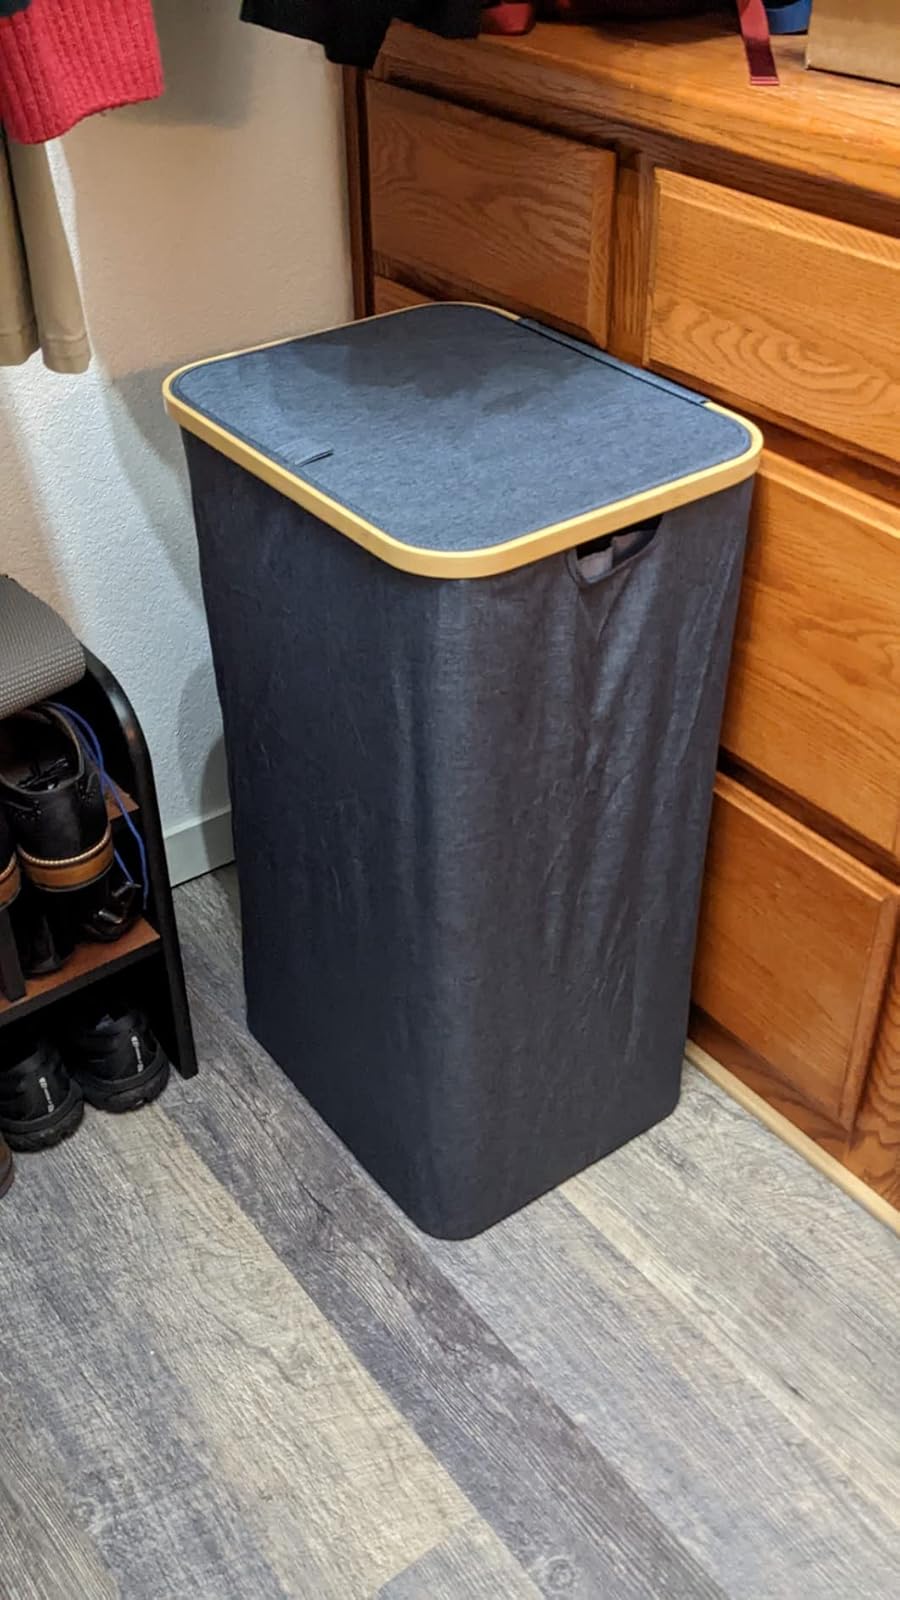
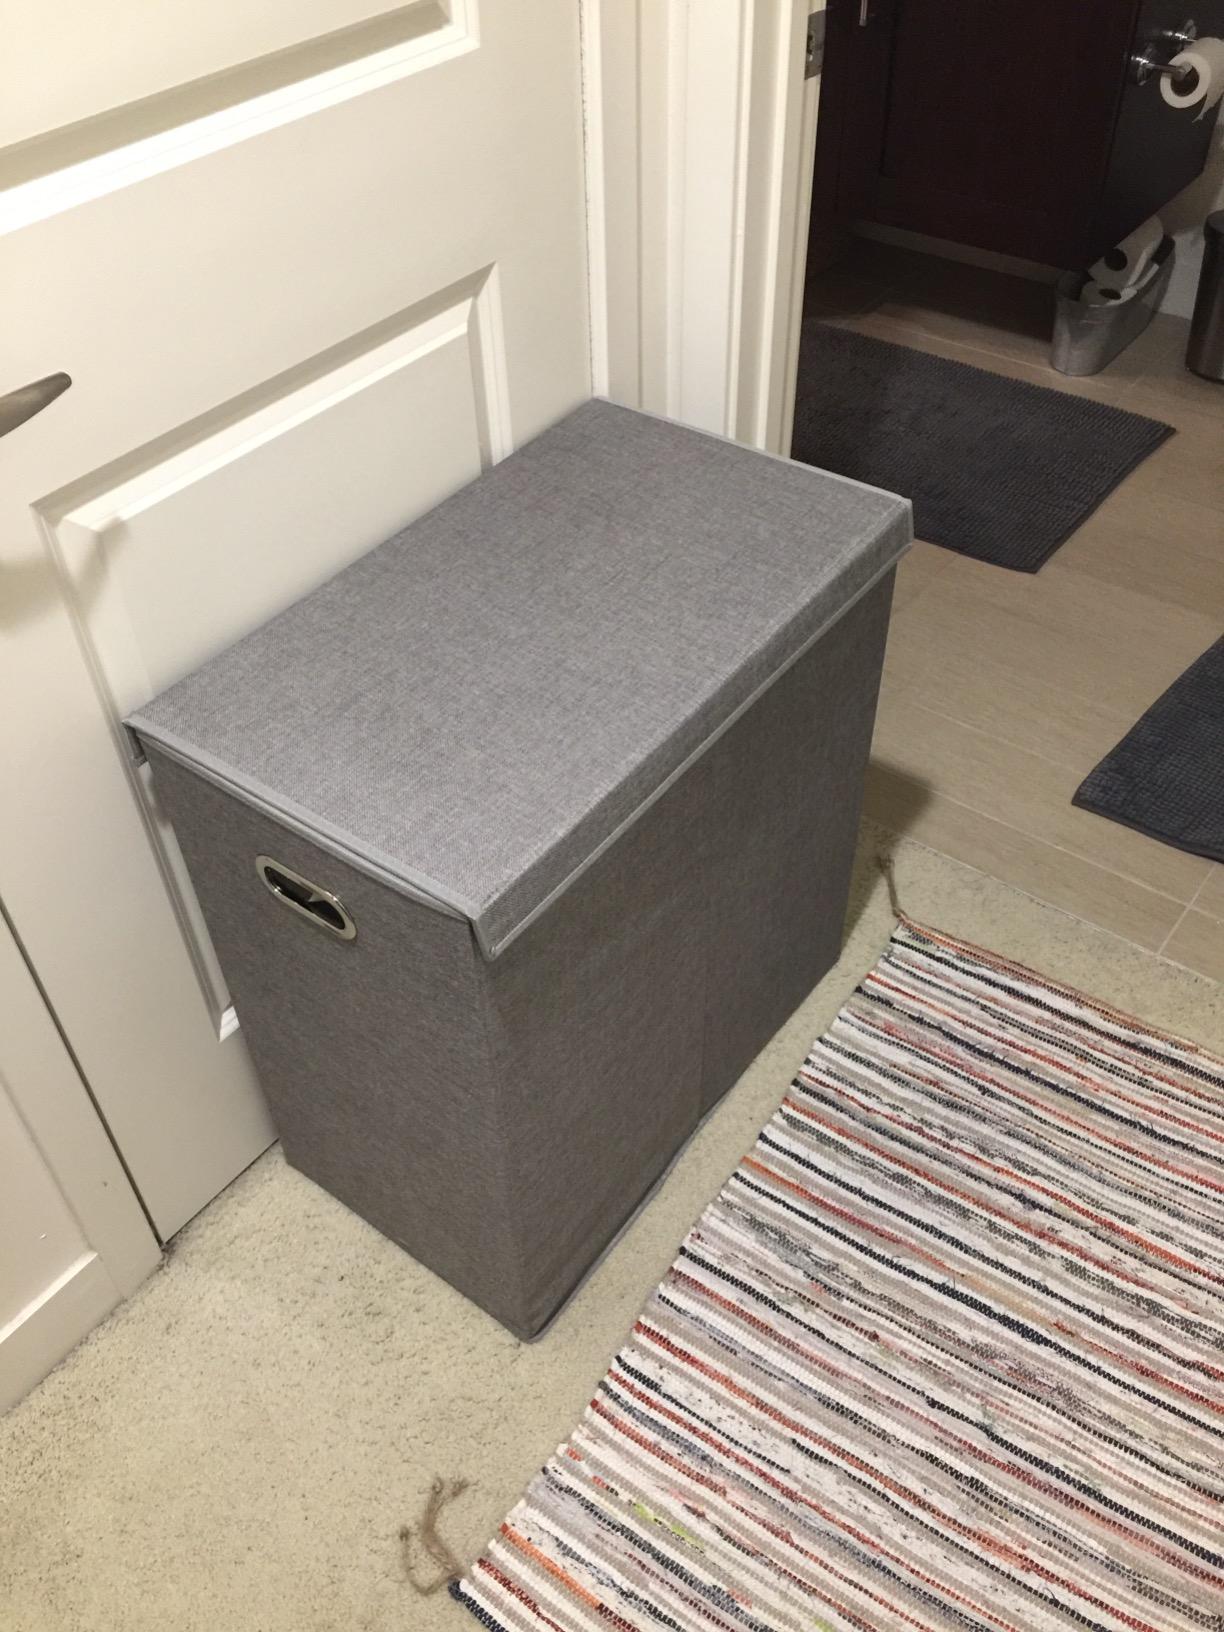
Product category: items_hamper
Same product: no